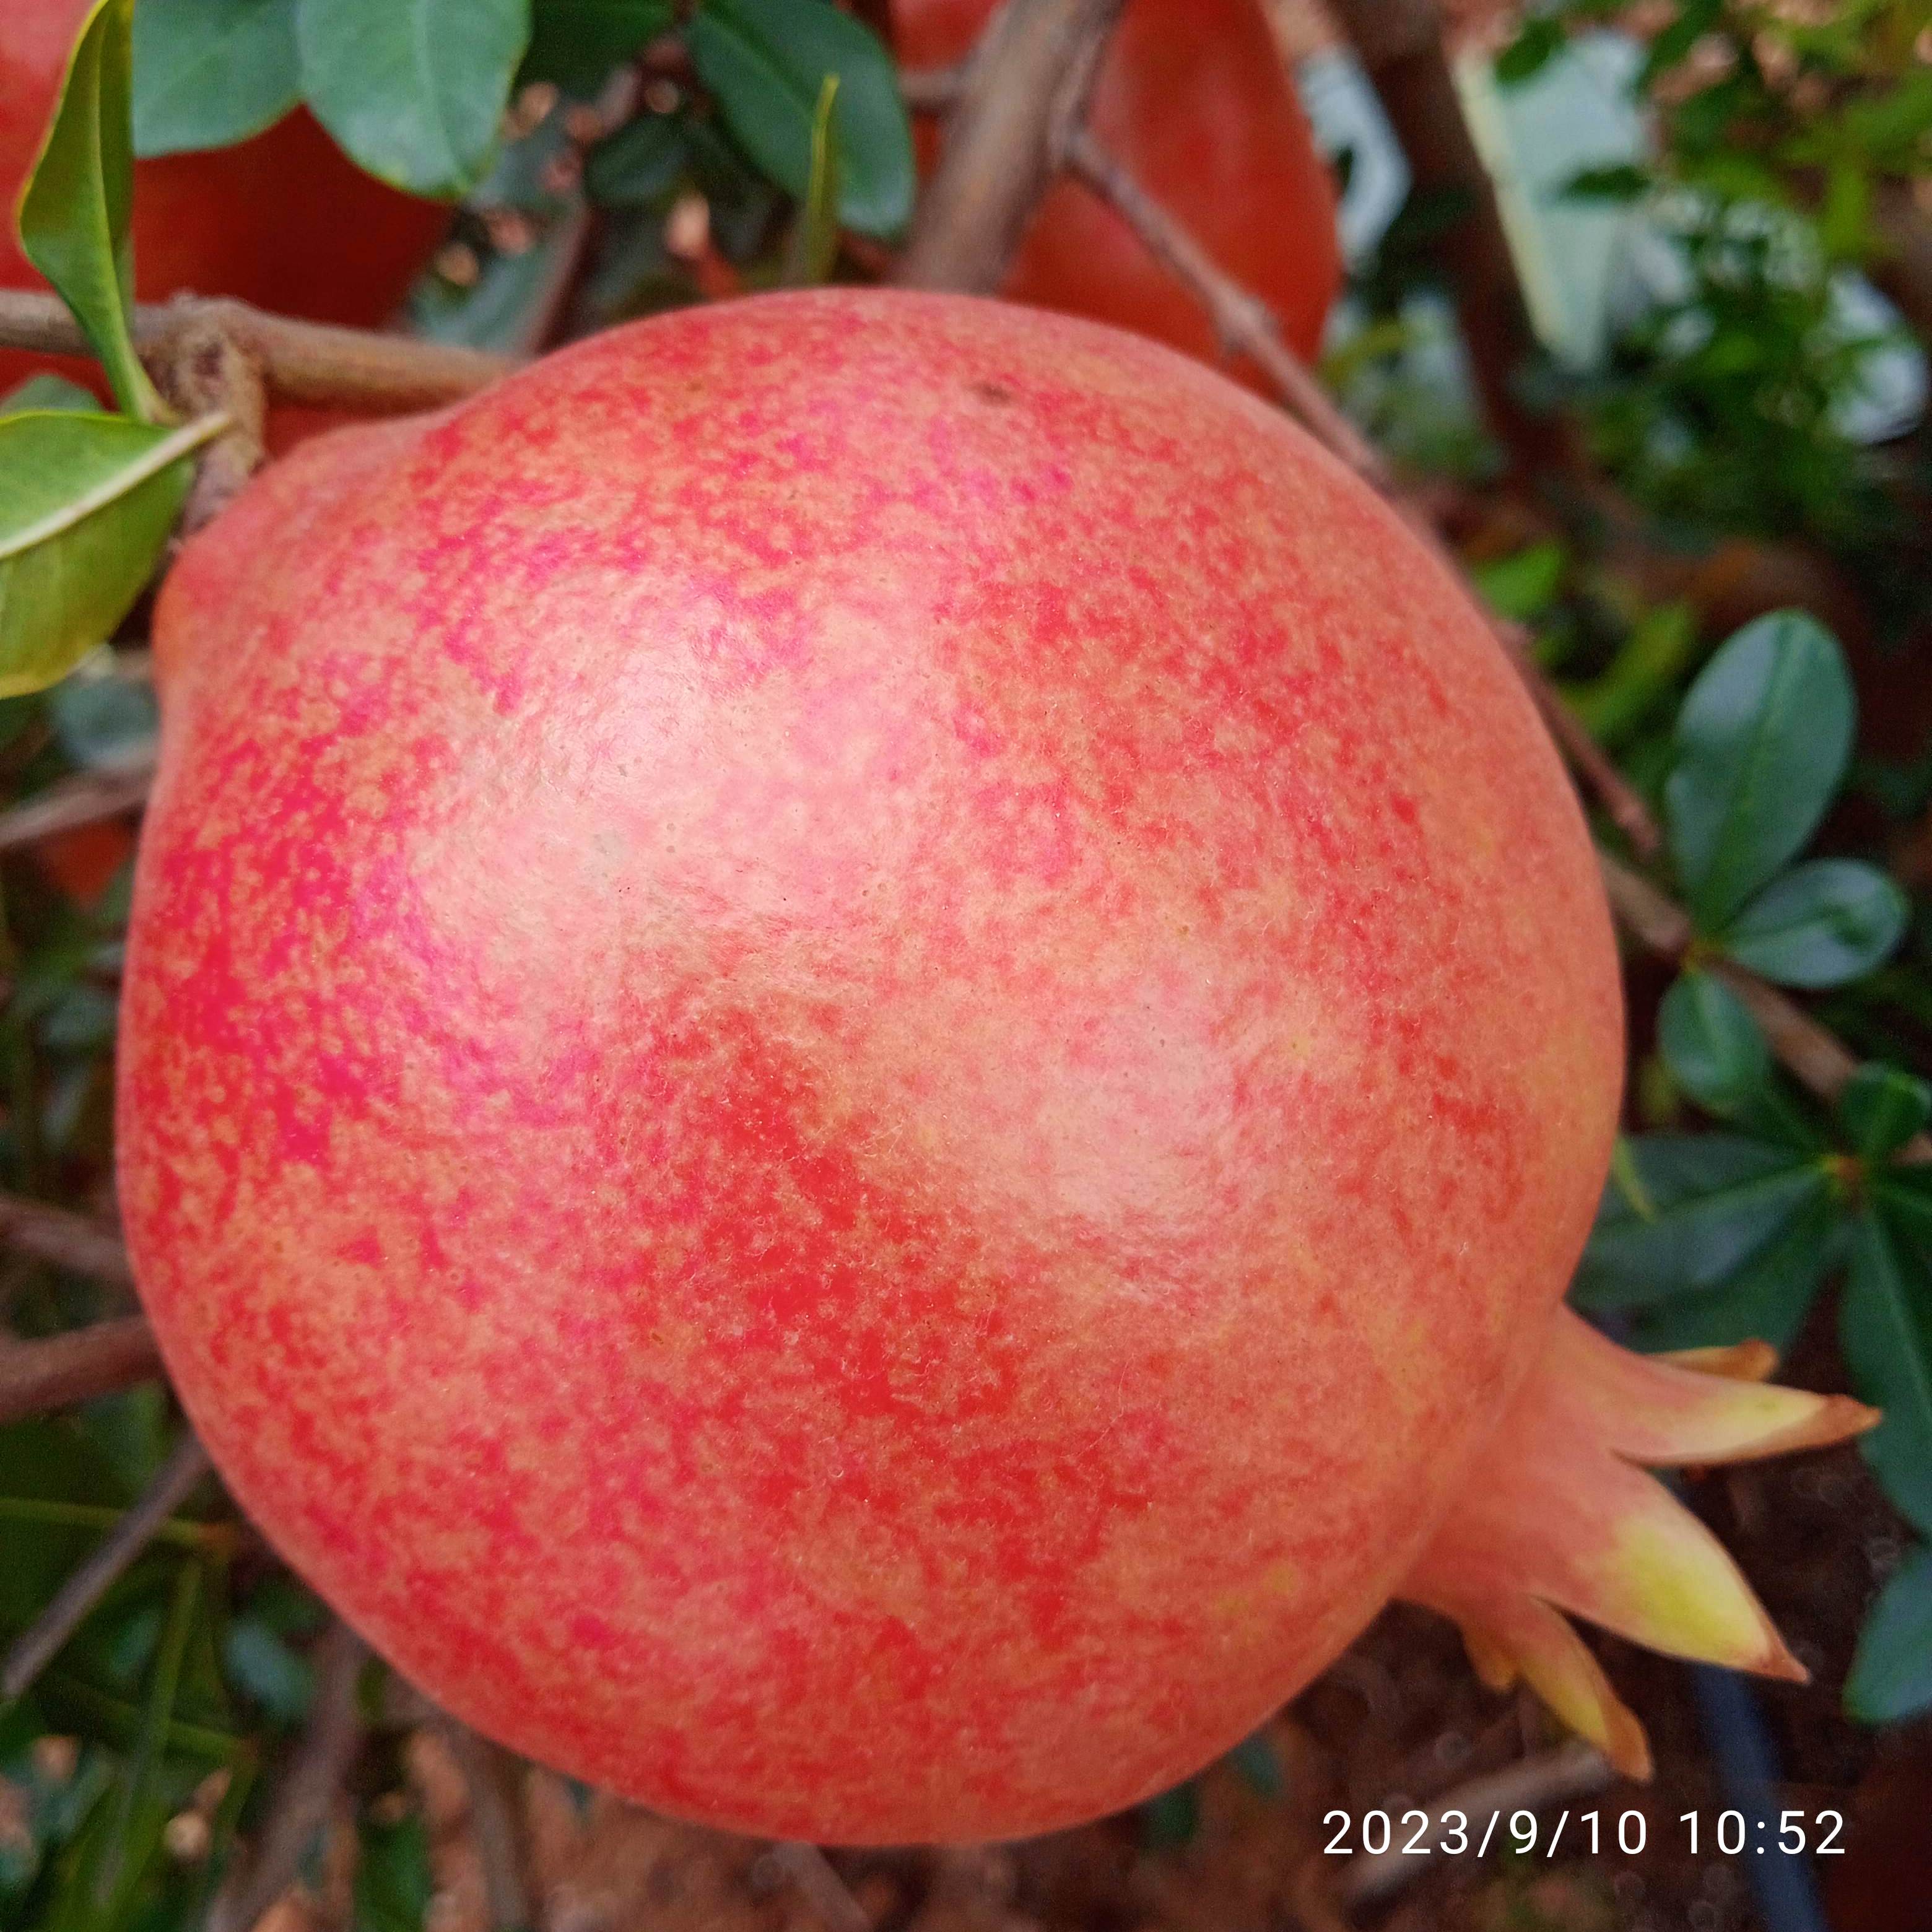
Label: Healthy